United Visual Artists

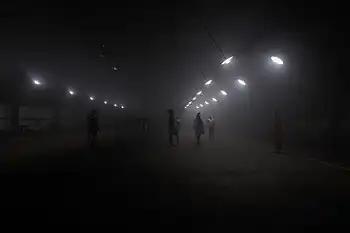
Image of 'Our Time', United Visual Artists, 2018

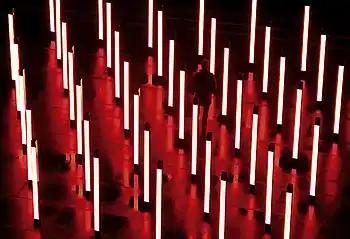
Image of 'Volume', United Visual Artists, 2006

"Our Time" is a large-scale installation consisting of 21 pendulums, each with two light sources that trace light paths across space and respond to sounds, echoes and prompts from within an intricately designed program. The work joins a series of kinetic sculptures that began with "Momentum" (2013), an installation designed as a "spatial instrument" that reveals the relationship between expectation and perception in physical space.